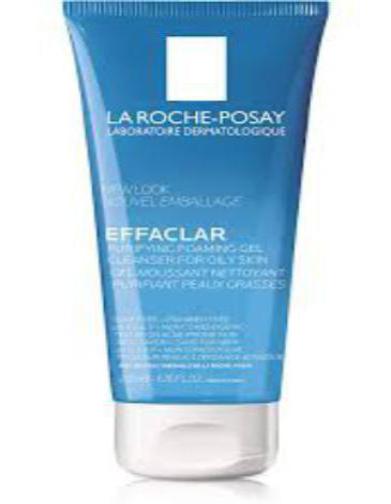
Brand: la roche-posay
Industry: Necessities